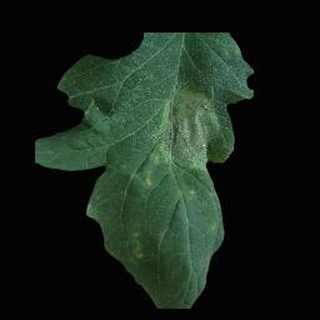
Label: tomato_late_blight